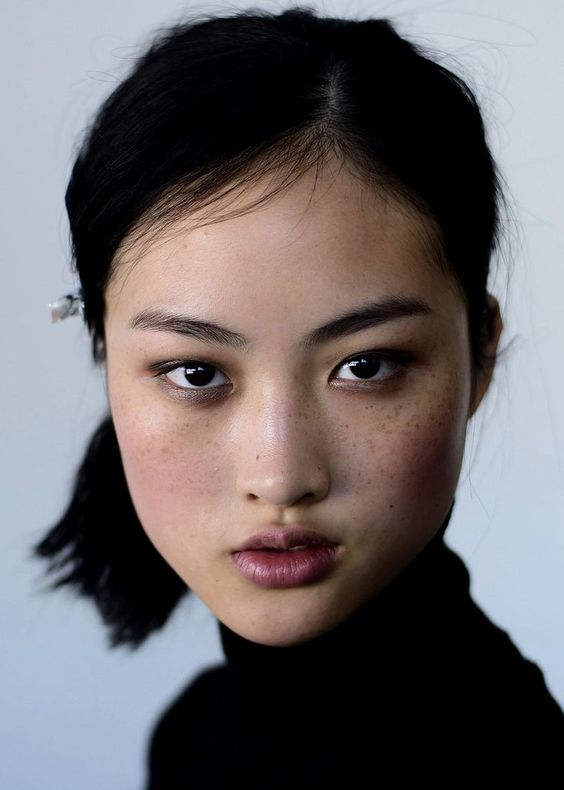
Portrait style: Real Portrait